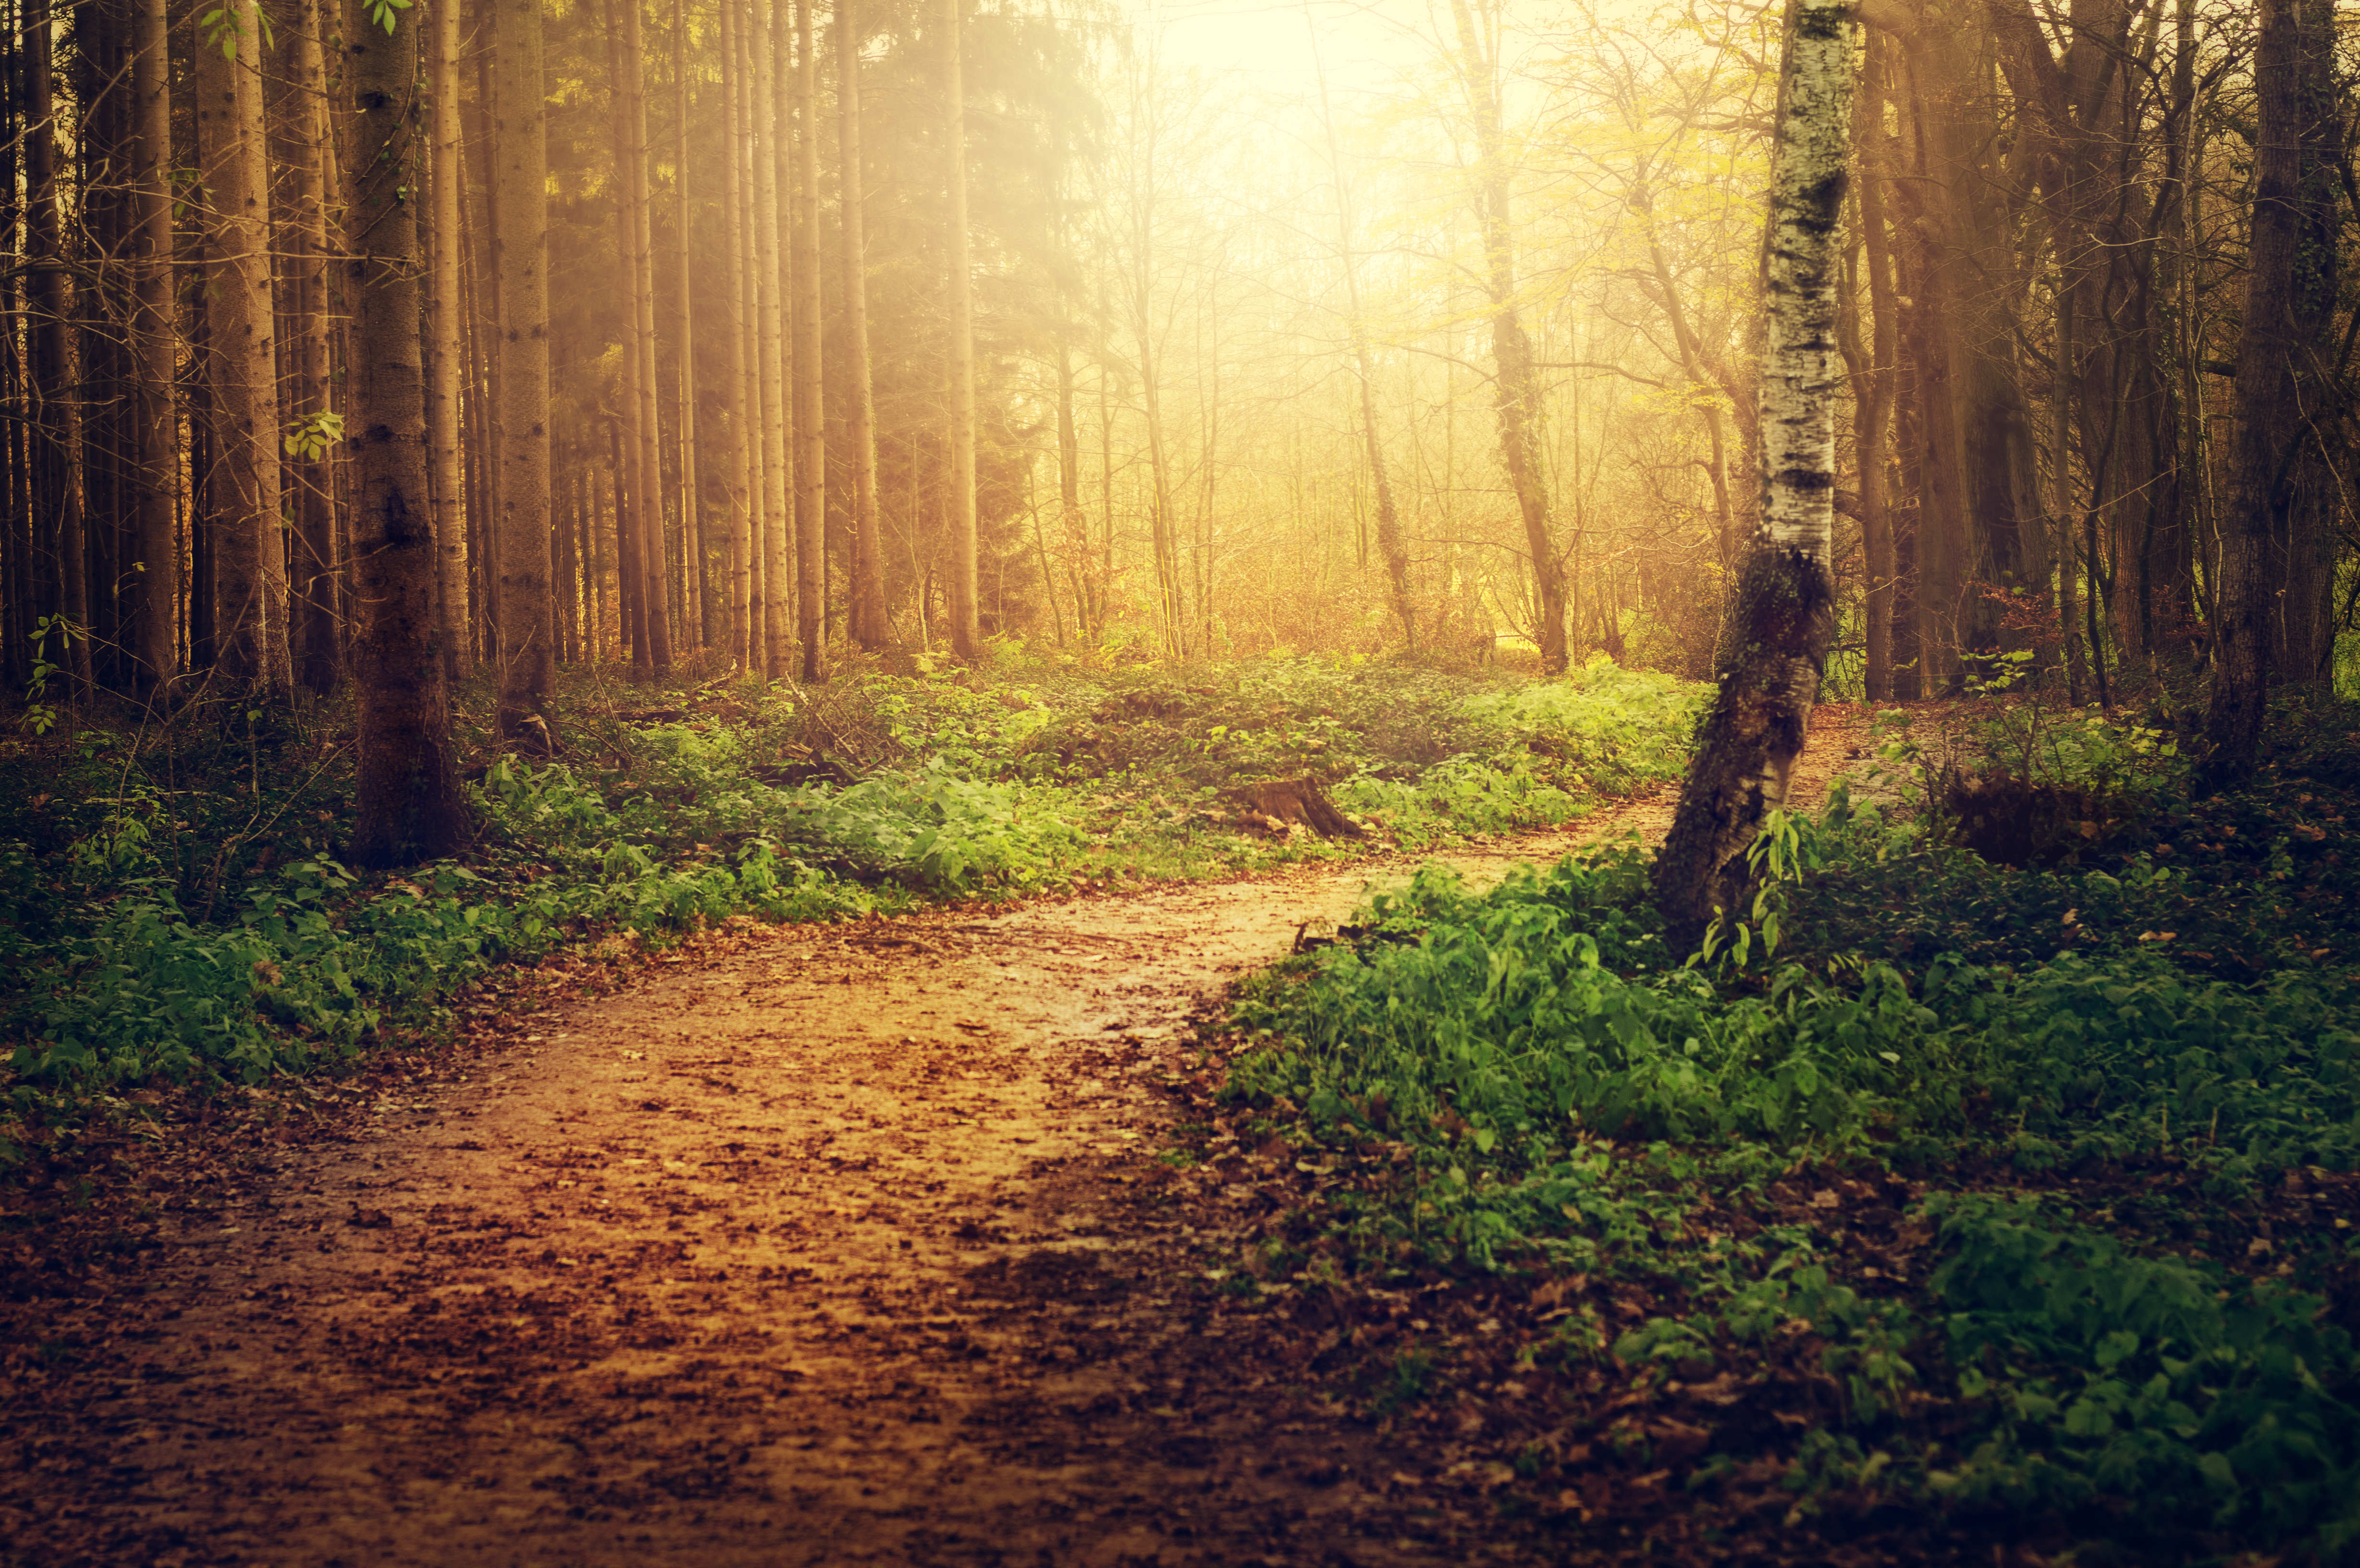
forest, path, trees, nature, autumn, foliage, light, mystic, plants, mood, atmosphere, trail, silence, mysterious, wintry, sunlight, woodland, ecosystem, wilderness, tree, vegetation, nature reserve, grove, morning, old growth forest, temperate coniferous forest, spruce fir forest, deciduous, grass, temperate broadleaf and mixed forest, biome, landscape, riparian forest, wetland, evening, jungle, branch, computer wallpaper